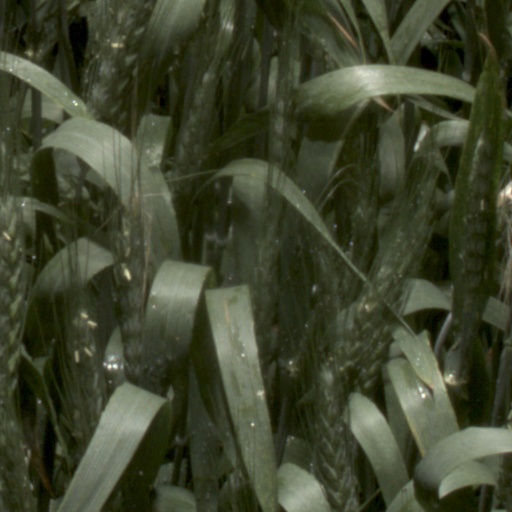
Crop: wheat